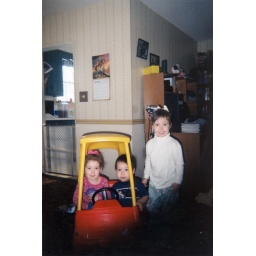
marcel with keith and stacys girls in the red car